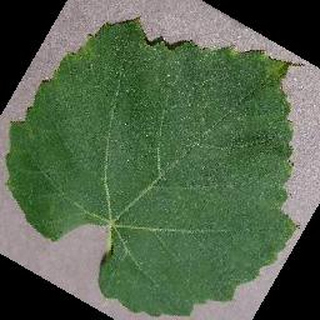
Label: healthy_grape